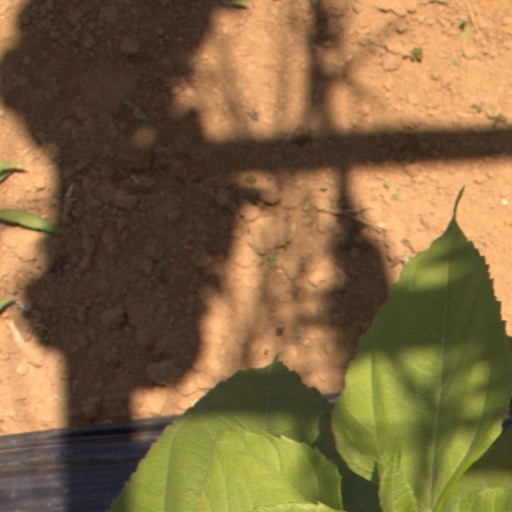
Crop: Jerusalem artichoke